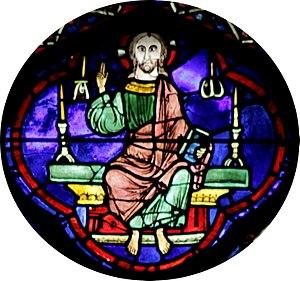
Le vitrail du zodiaque et des travaux des mois à Chartres est un vitrail du déambulatoire sud de la cathédrale Notre-Dame de Chartres, qui représente en parallèle les signes du zodiaque et les occupations agricoles du mois correspondants. Il partage cette baie, numérotée 028 dans le Corpus vitrearum, avec le vitrail de la Vie de la Vierge, à droite dans la même baie, et un oculus représentant le Christ bénissant, Alpha et Oméga.